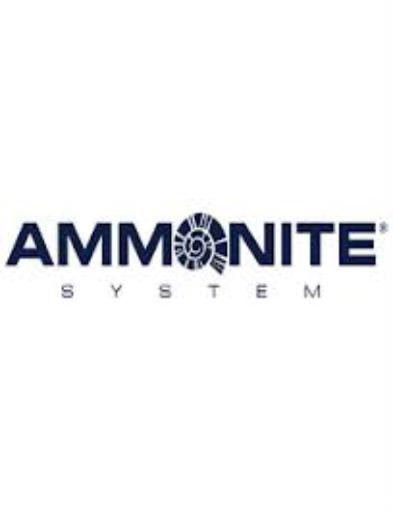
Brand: Ammonite
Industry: Necessities